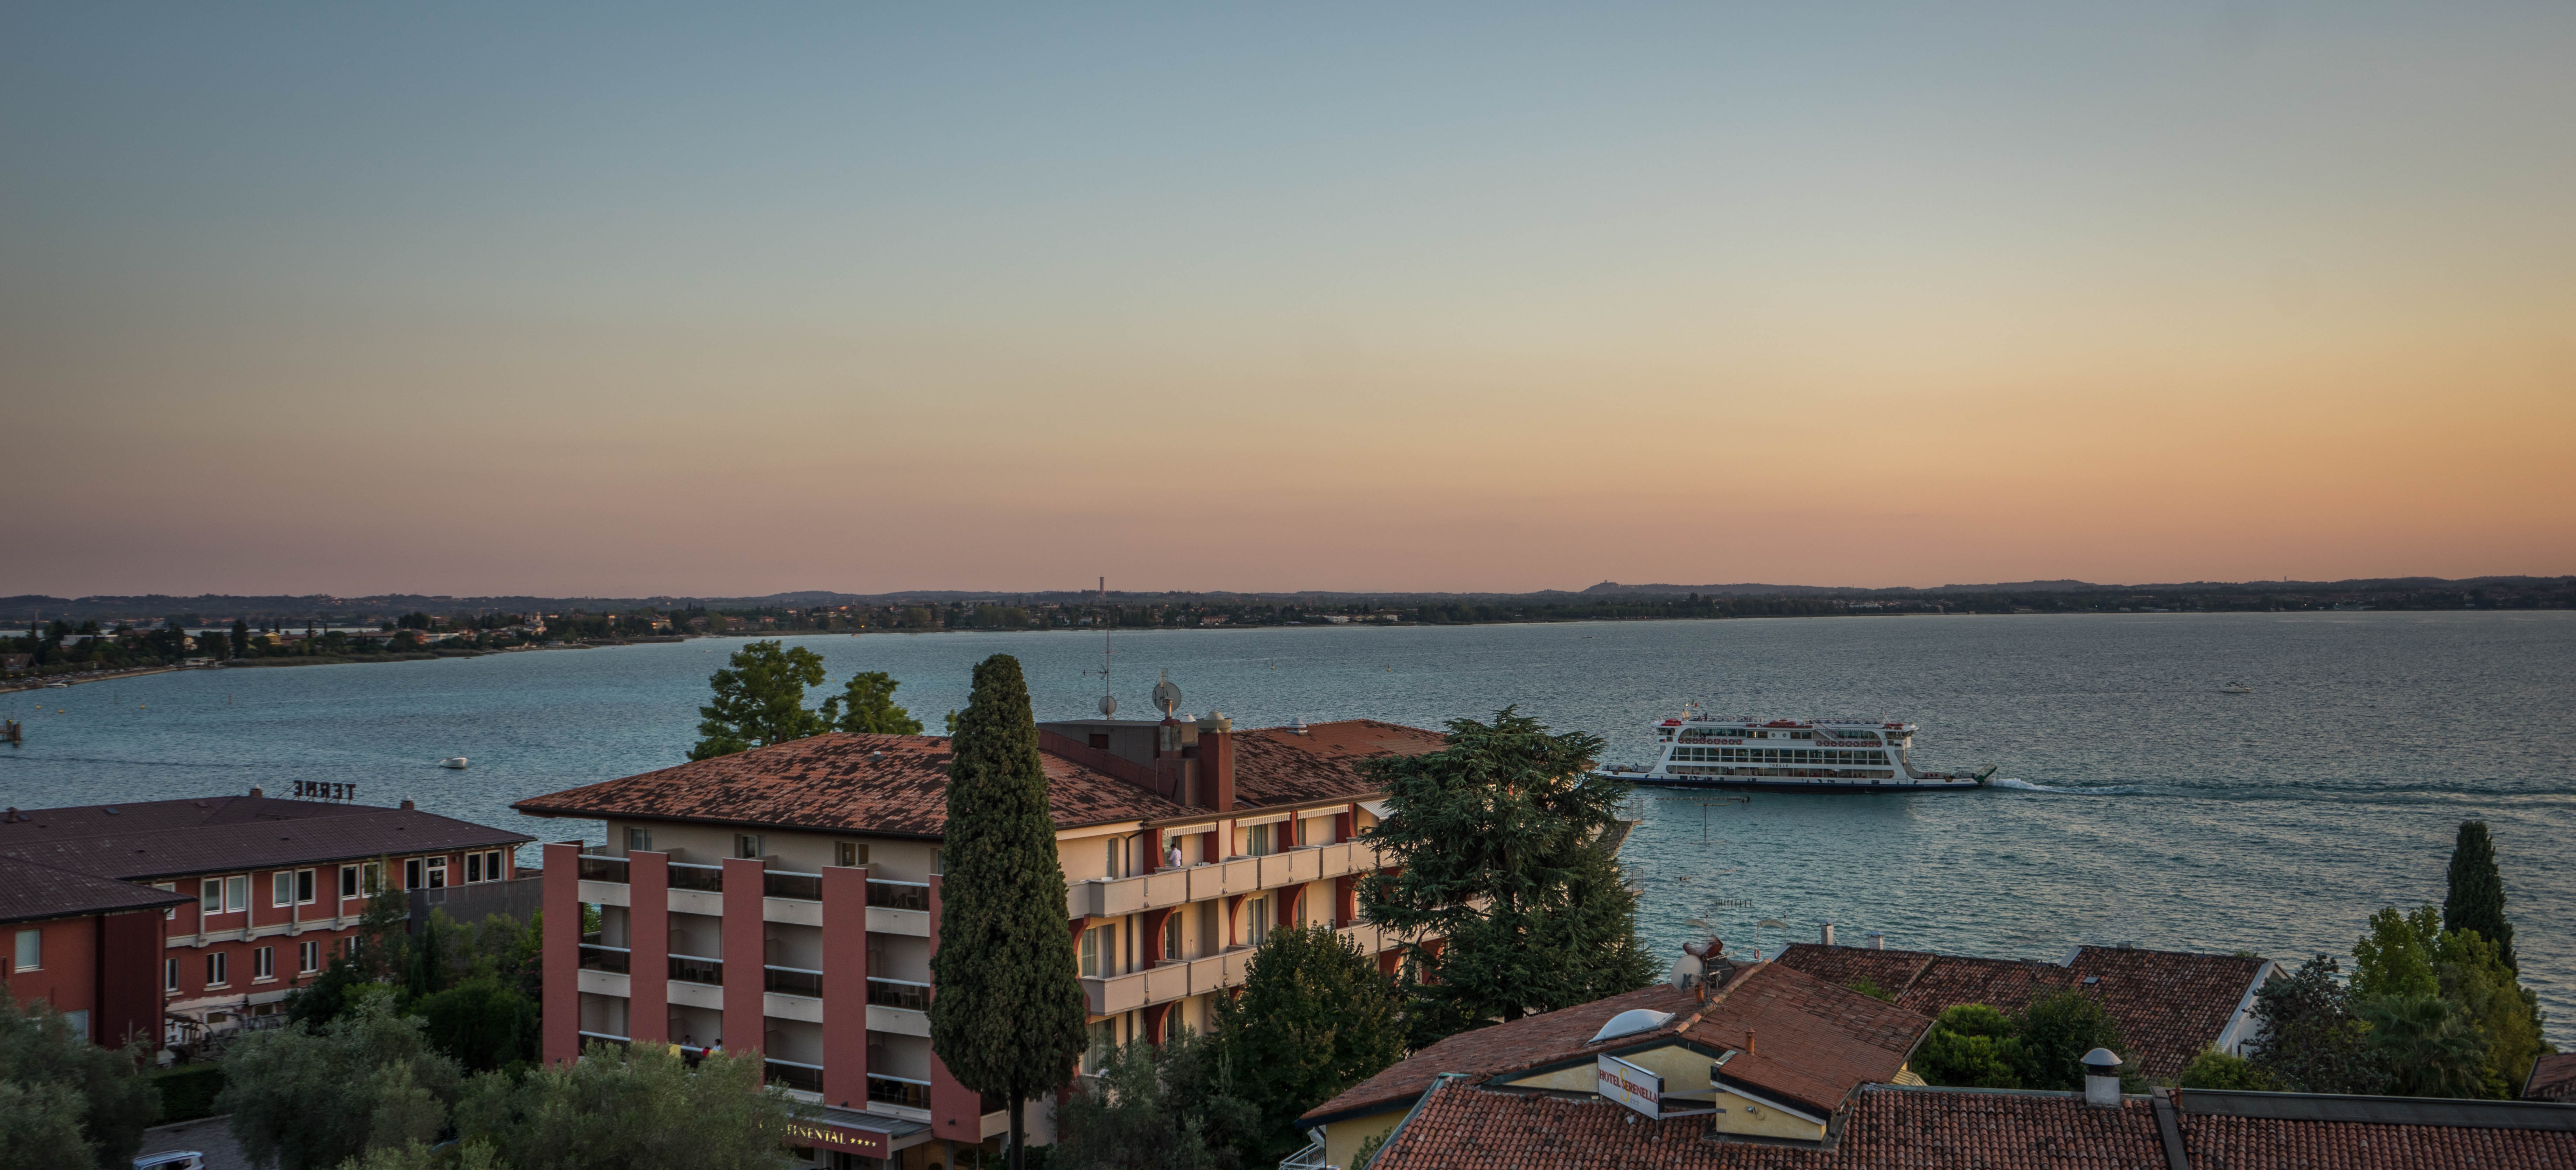
landscape, sea, coast, water, sunset, town, view, summer, vacation, travel, dusk, evening, scenery, bay, italy, blue, tourism, lombardy, lake garda, sirmione